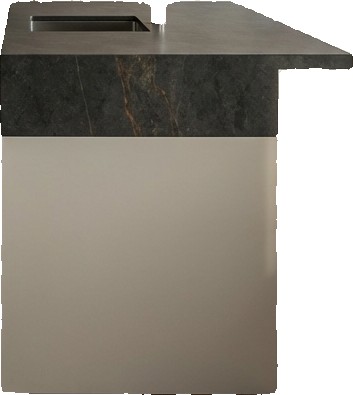
Surface category: worktop